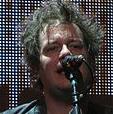
Age: 35